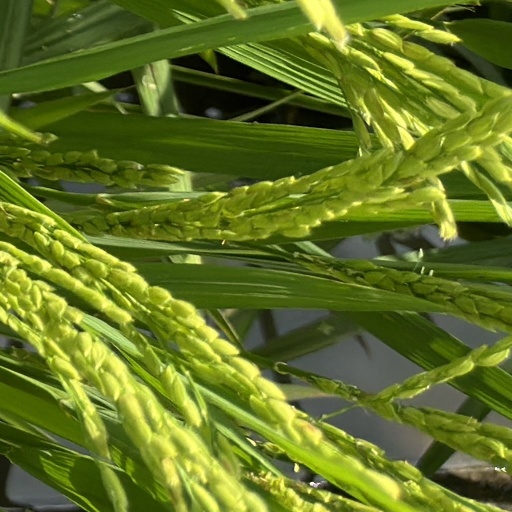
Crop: rice